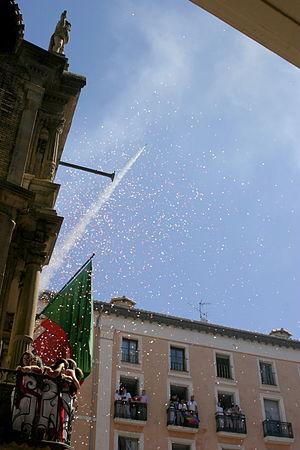
Les fêtes de San Fermín, ou Sanfermines, sont les fêtes célébrées annuellement du 6 au 14 juillet, à Pampelune, capitale de la Navarre, en l’honneur du saint patron de la communauté forale, Firmin d'Amiens.